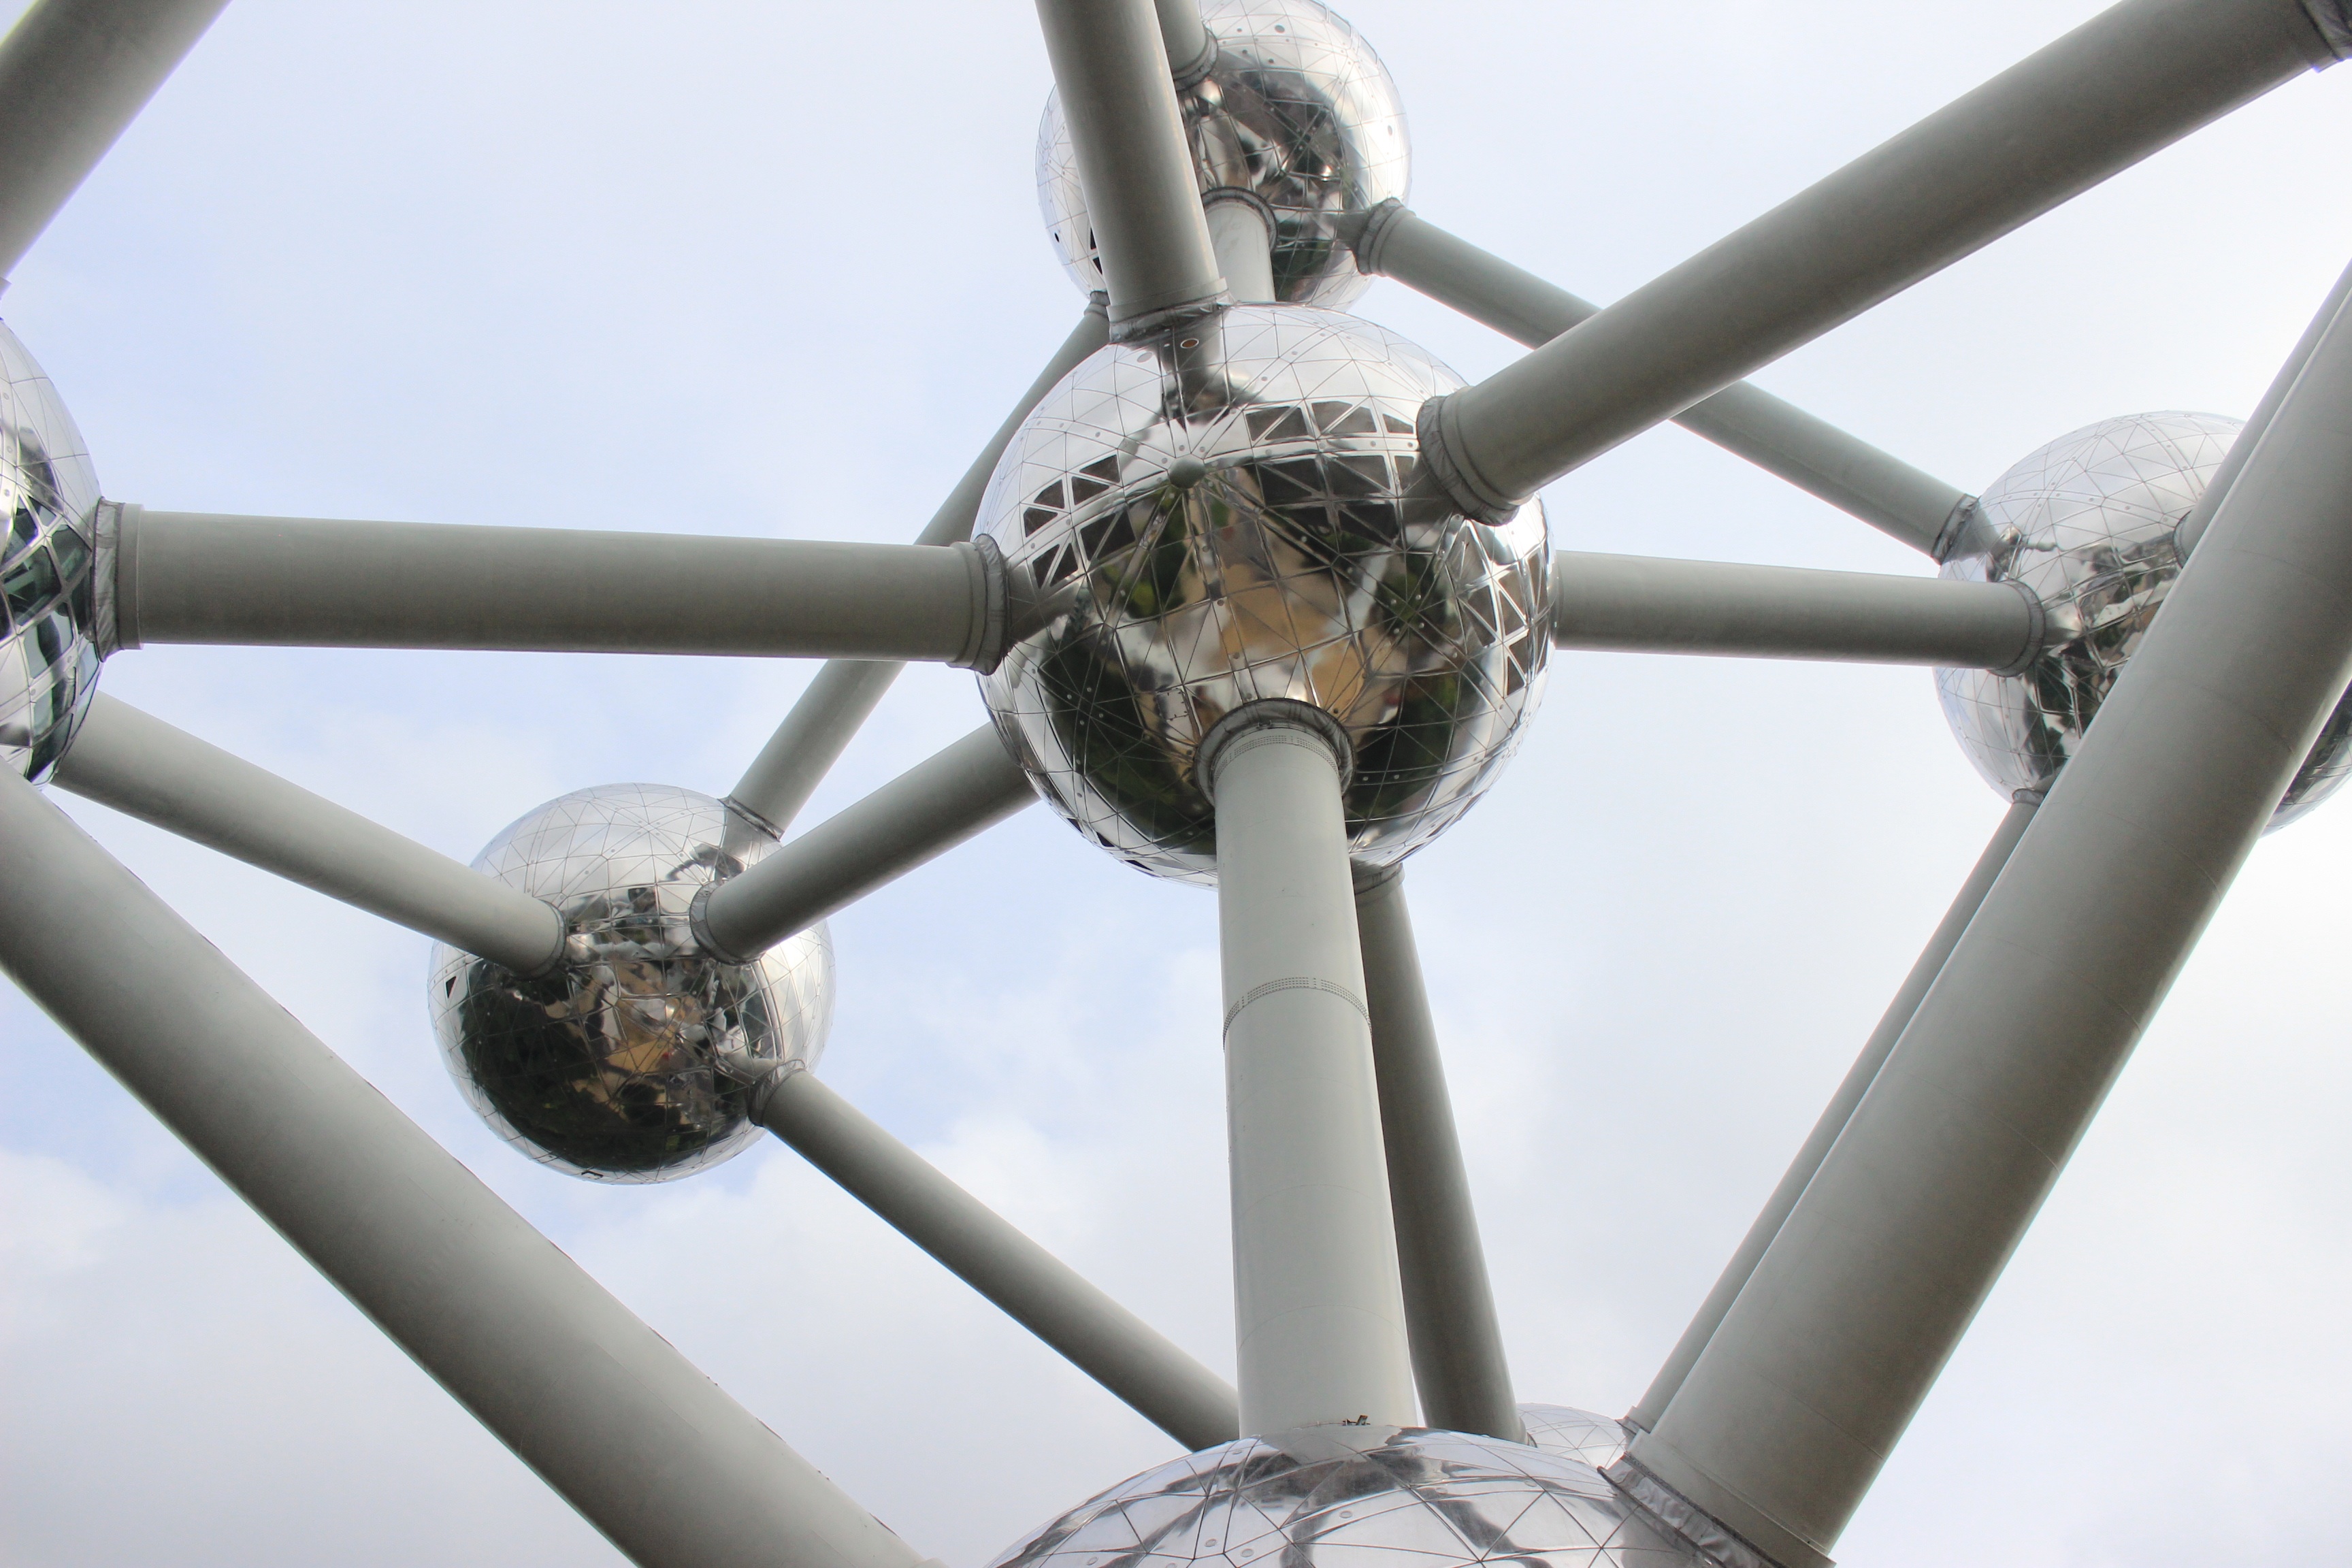
wing, wheel, bicycle, airplane, aircraft, vehicle, spoke, aviation, propeller, atmosphere of earth, aircraft engine, mechanical fan